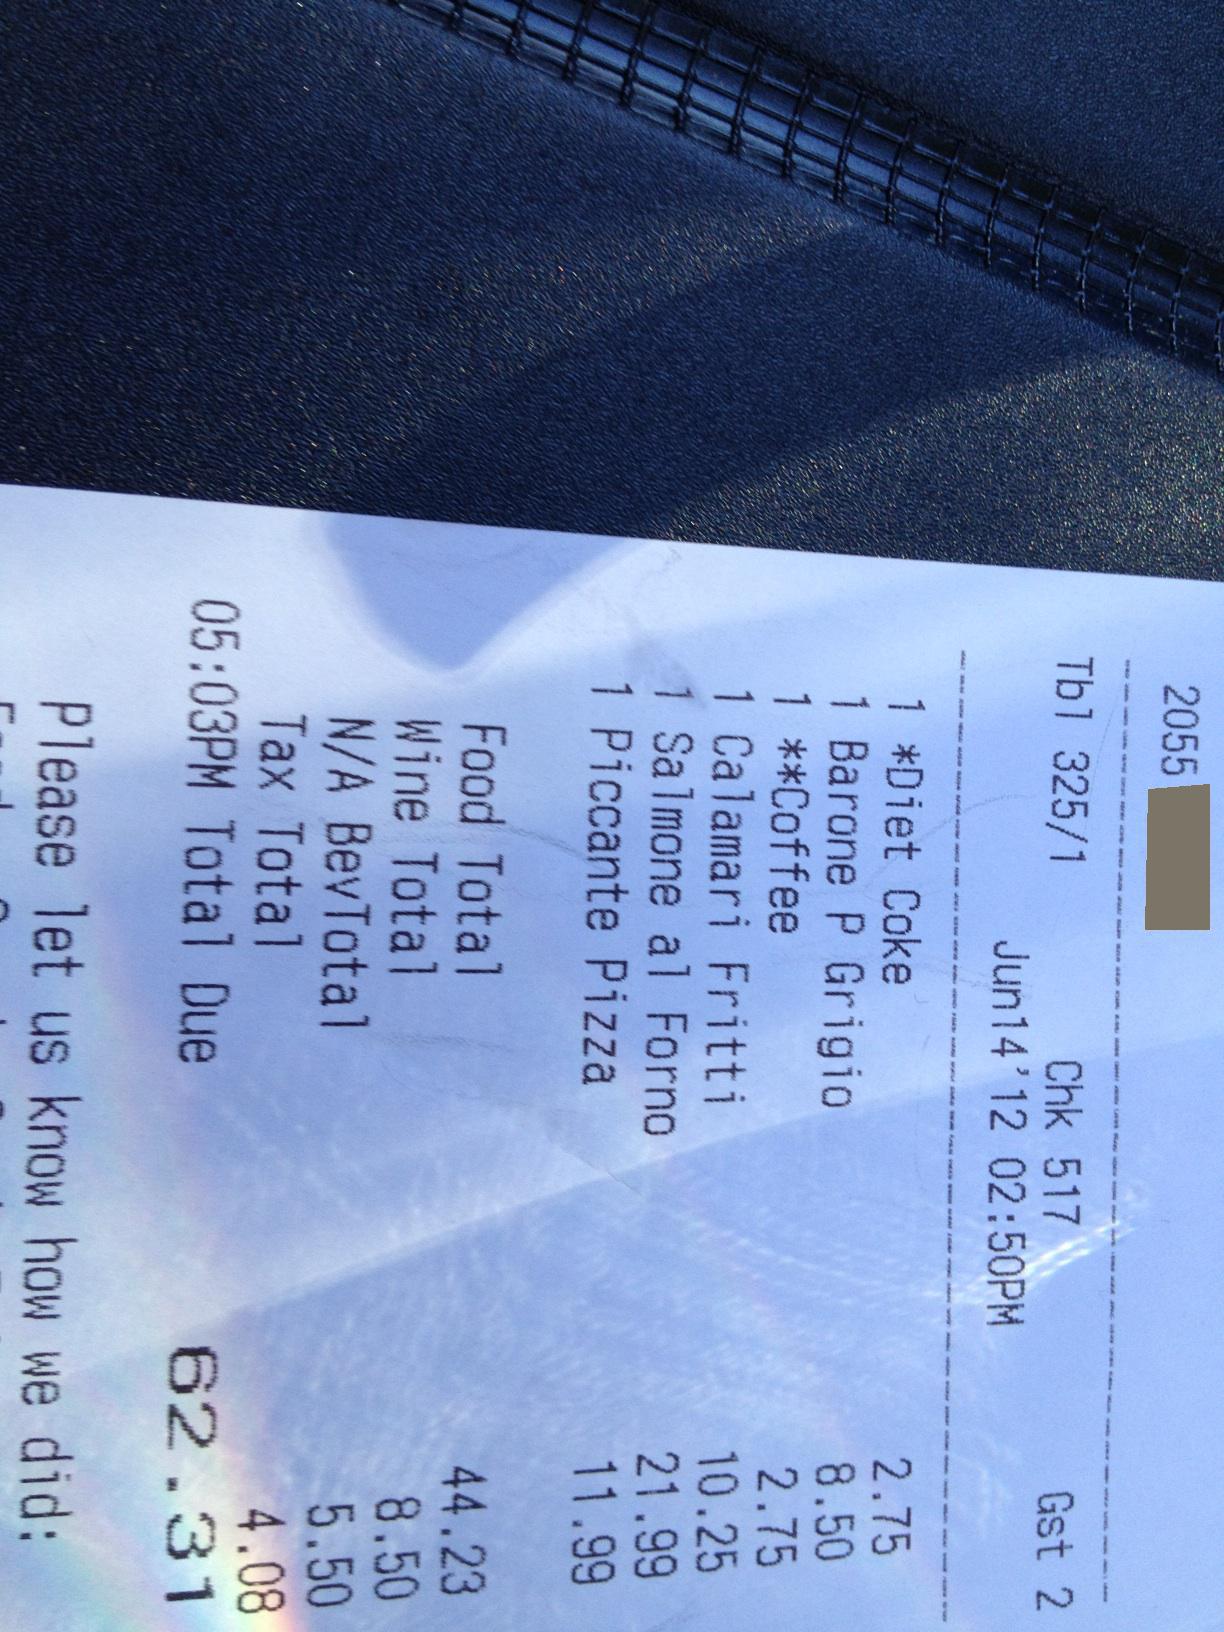Question: How much is this bill for?
Answer: 62.31